A Spirit of the Sun

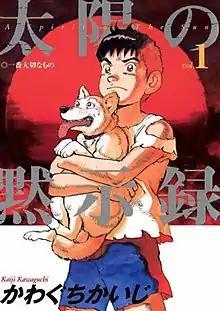
Cover of the first volume

is a Japanese manga series written and illustrated by Kaiji Kawaguchi. It is about a resourceful boy, Genichiro Ryu, as he survives a series of natural disasters and collapse of the economy in Japan set in the beginning of the 21st century. It was serialized in Shogakukan's "Big Comic" from 2002 to 2008.